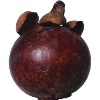
Label: mangostan